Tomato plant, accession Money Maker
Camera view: vertical (180 deg); turntable rotation: 60 degrees
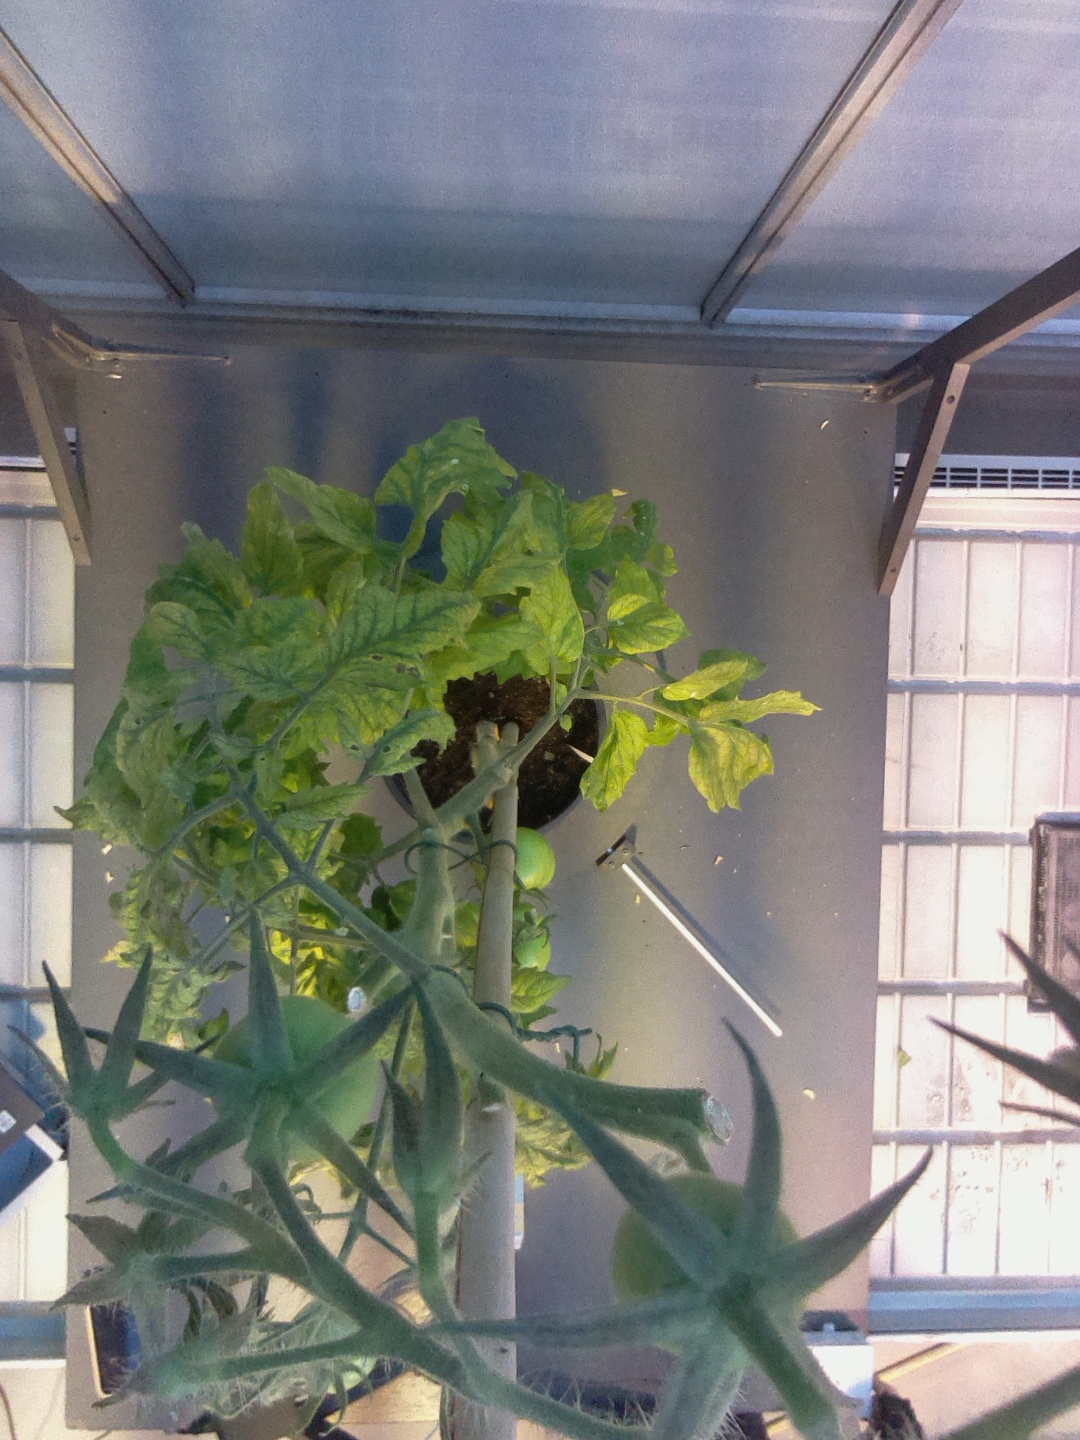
BBCH growth stage 77: 70%-80% of final fruit size